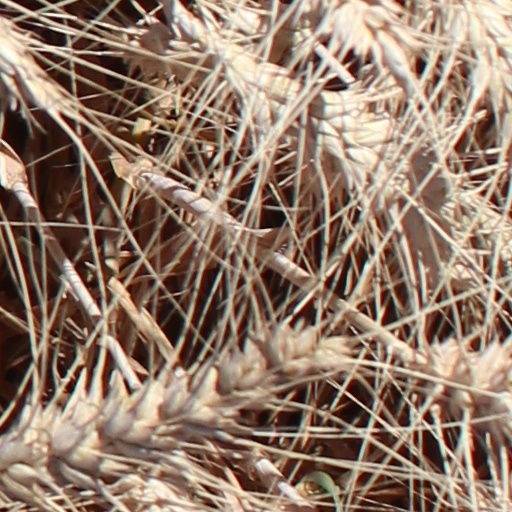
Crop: wheat